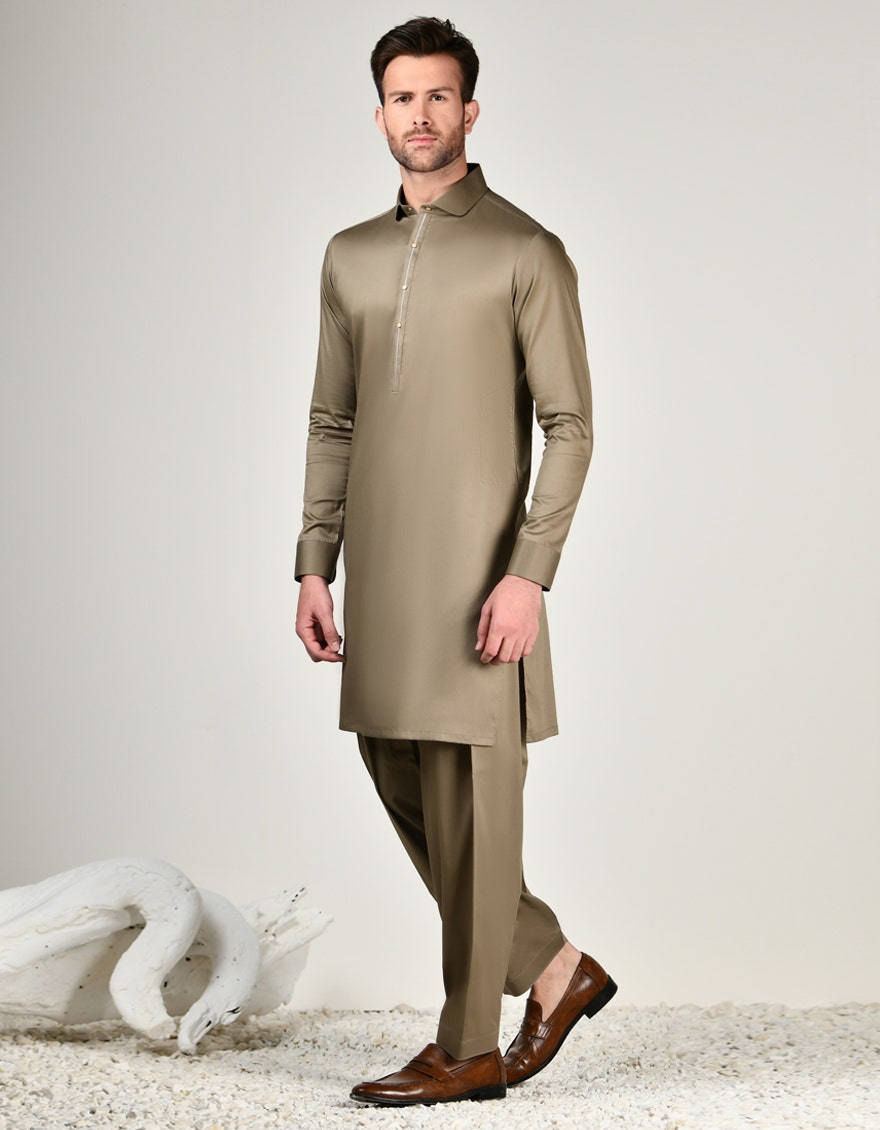
khaki mohair silk kurta